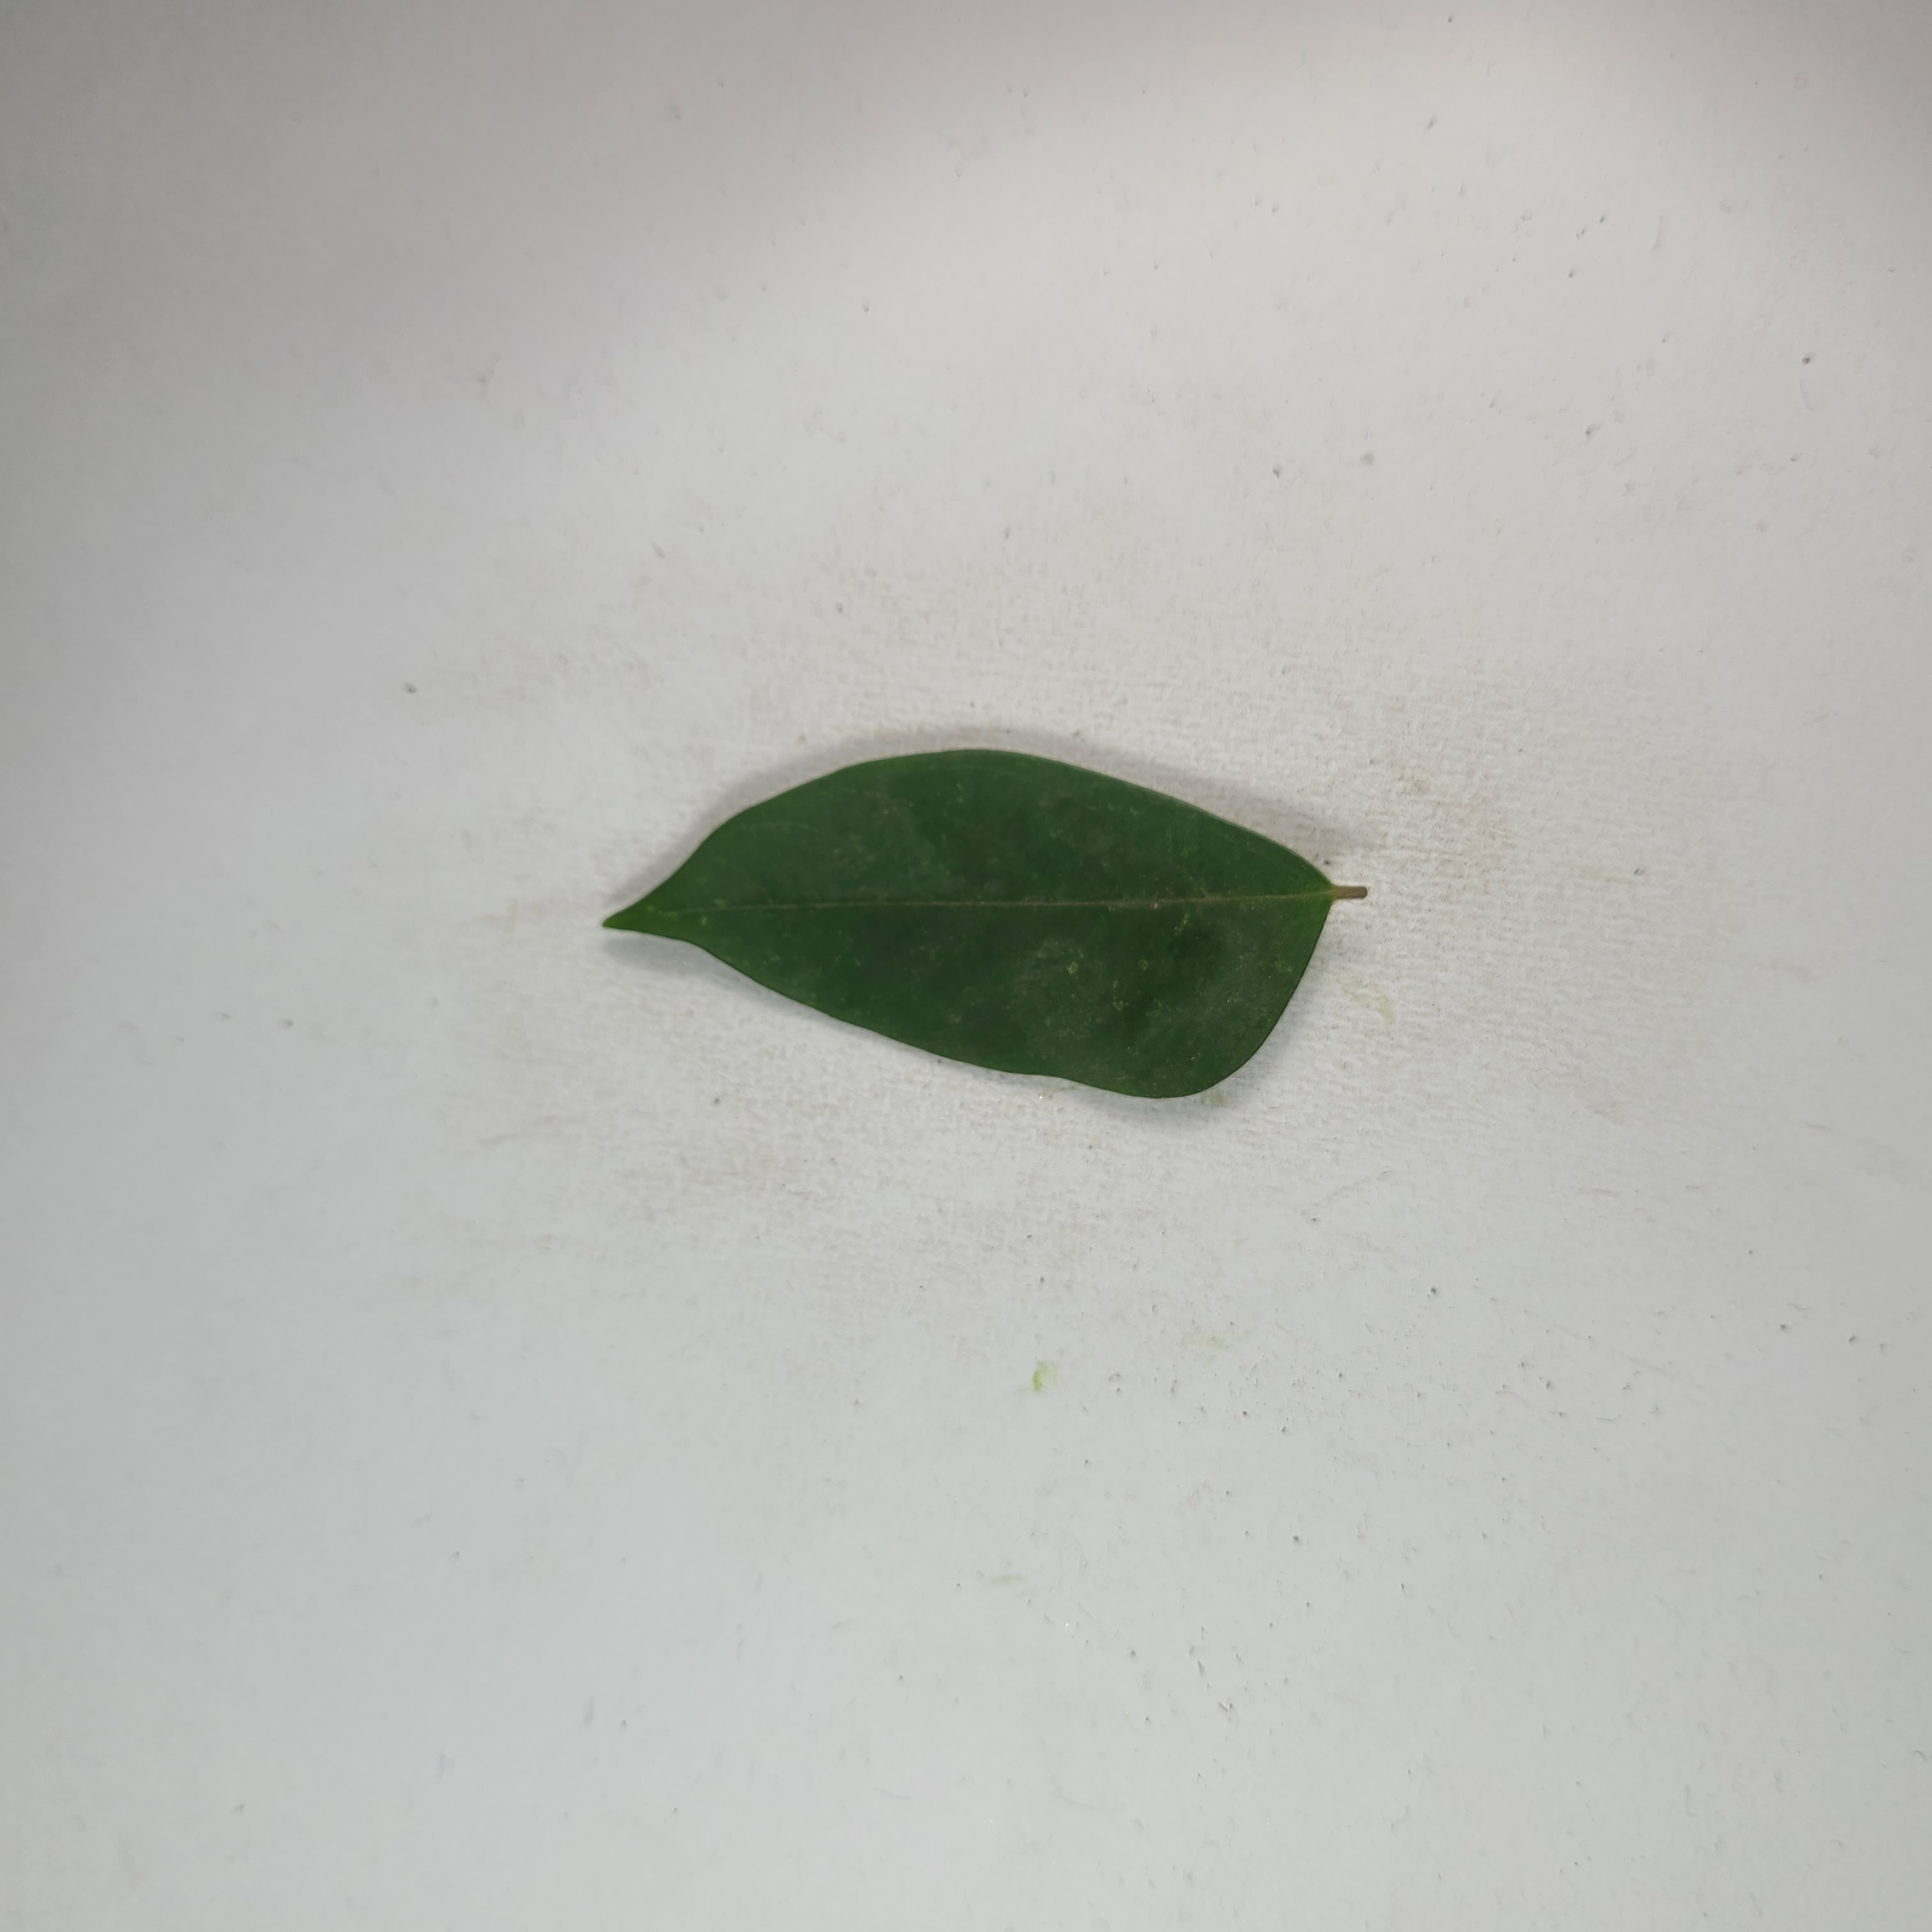
Label: Healthy Leaves